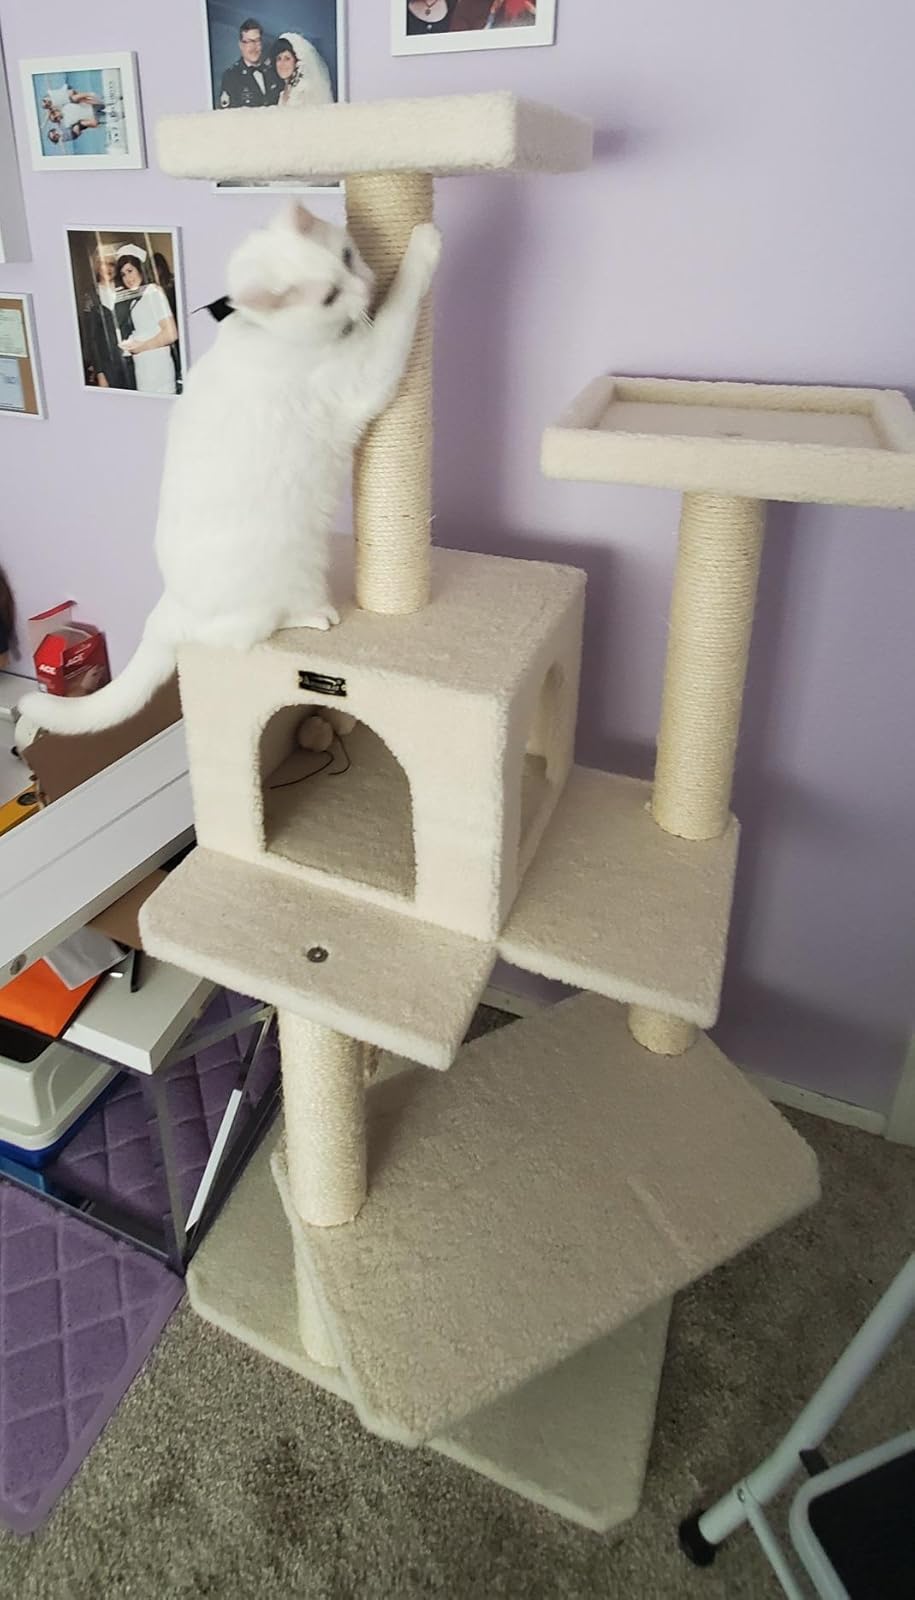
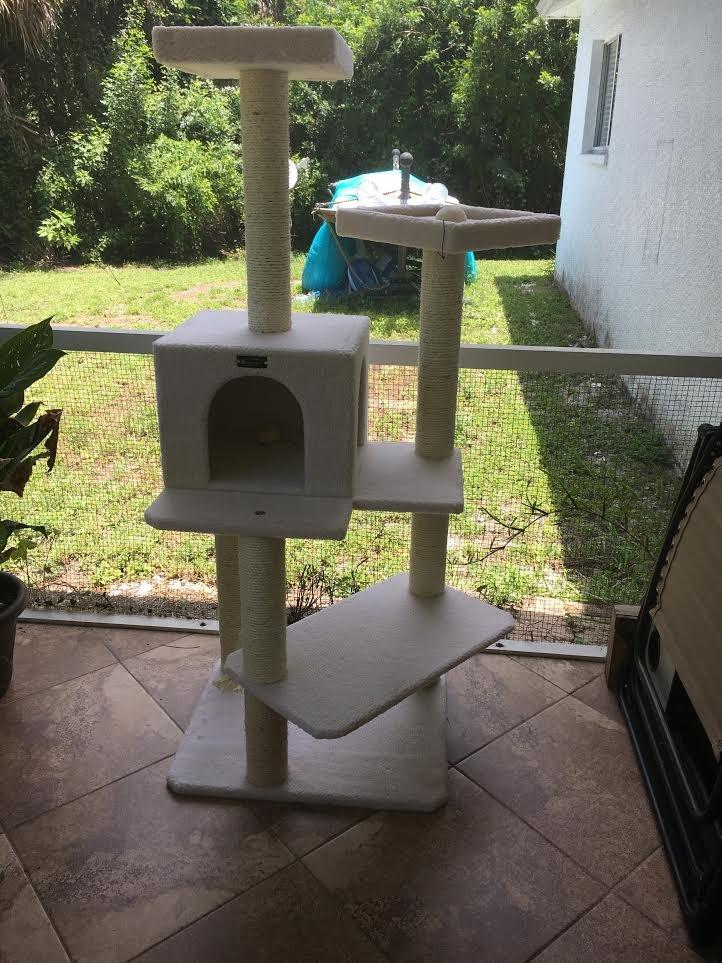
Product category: items_cat tree
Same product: yes